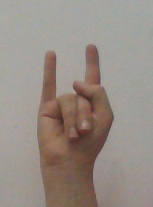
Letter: la